Stealable Art Exhibition

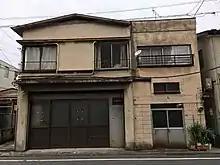
The venue "same gallery" (1st floor, left side)

Stealable Art Exhibition was planned by art director Touta Hasegawa and held at the same gallery in Ebara, Shinagawa, Tokyo, on July 9, 2020. It was an experimental project in which the gallery where the works were exhibited was left unguarded day and night for 10 days, and visitors were free to "steal" any work they liked at any time. On the first day of the exhibition, about 200 people who had heard about the show crowded in front of the venue, and just before the opening time, they avalanched into the gallery and immediately took all 11 works, closing the exhibition almost instantly.